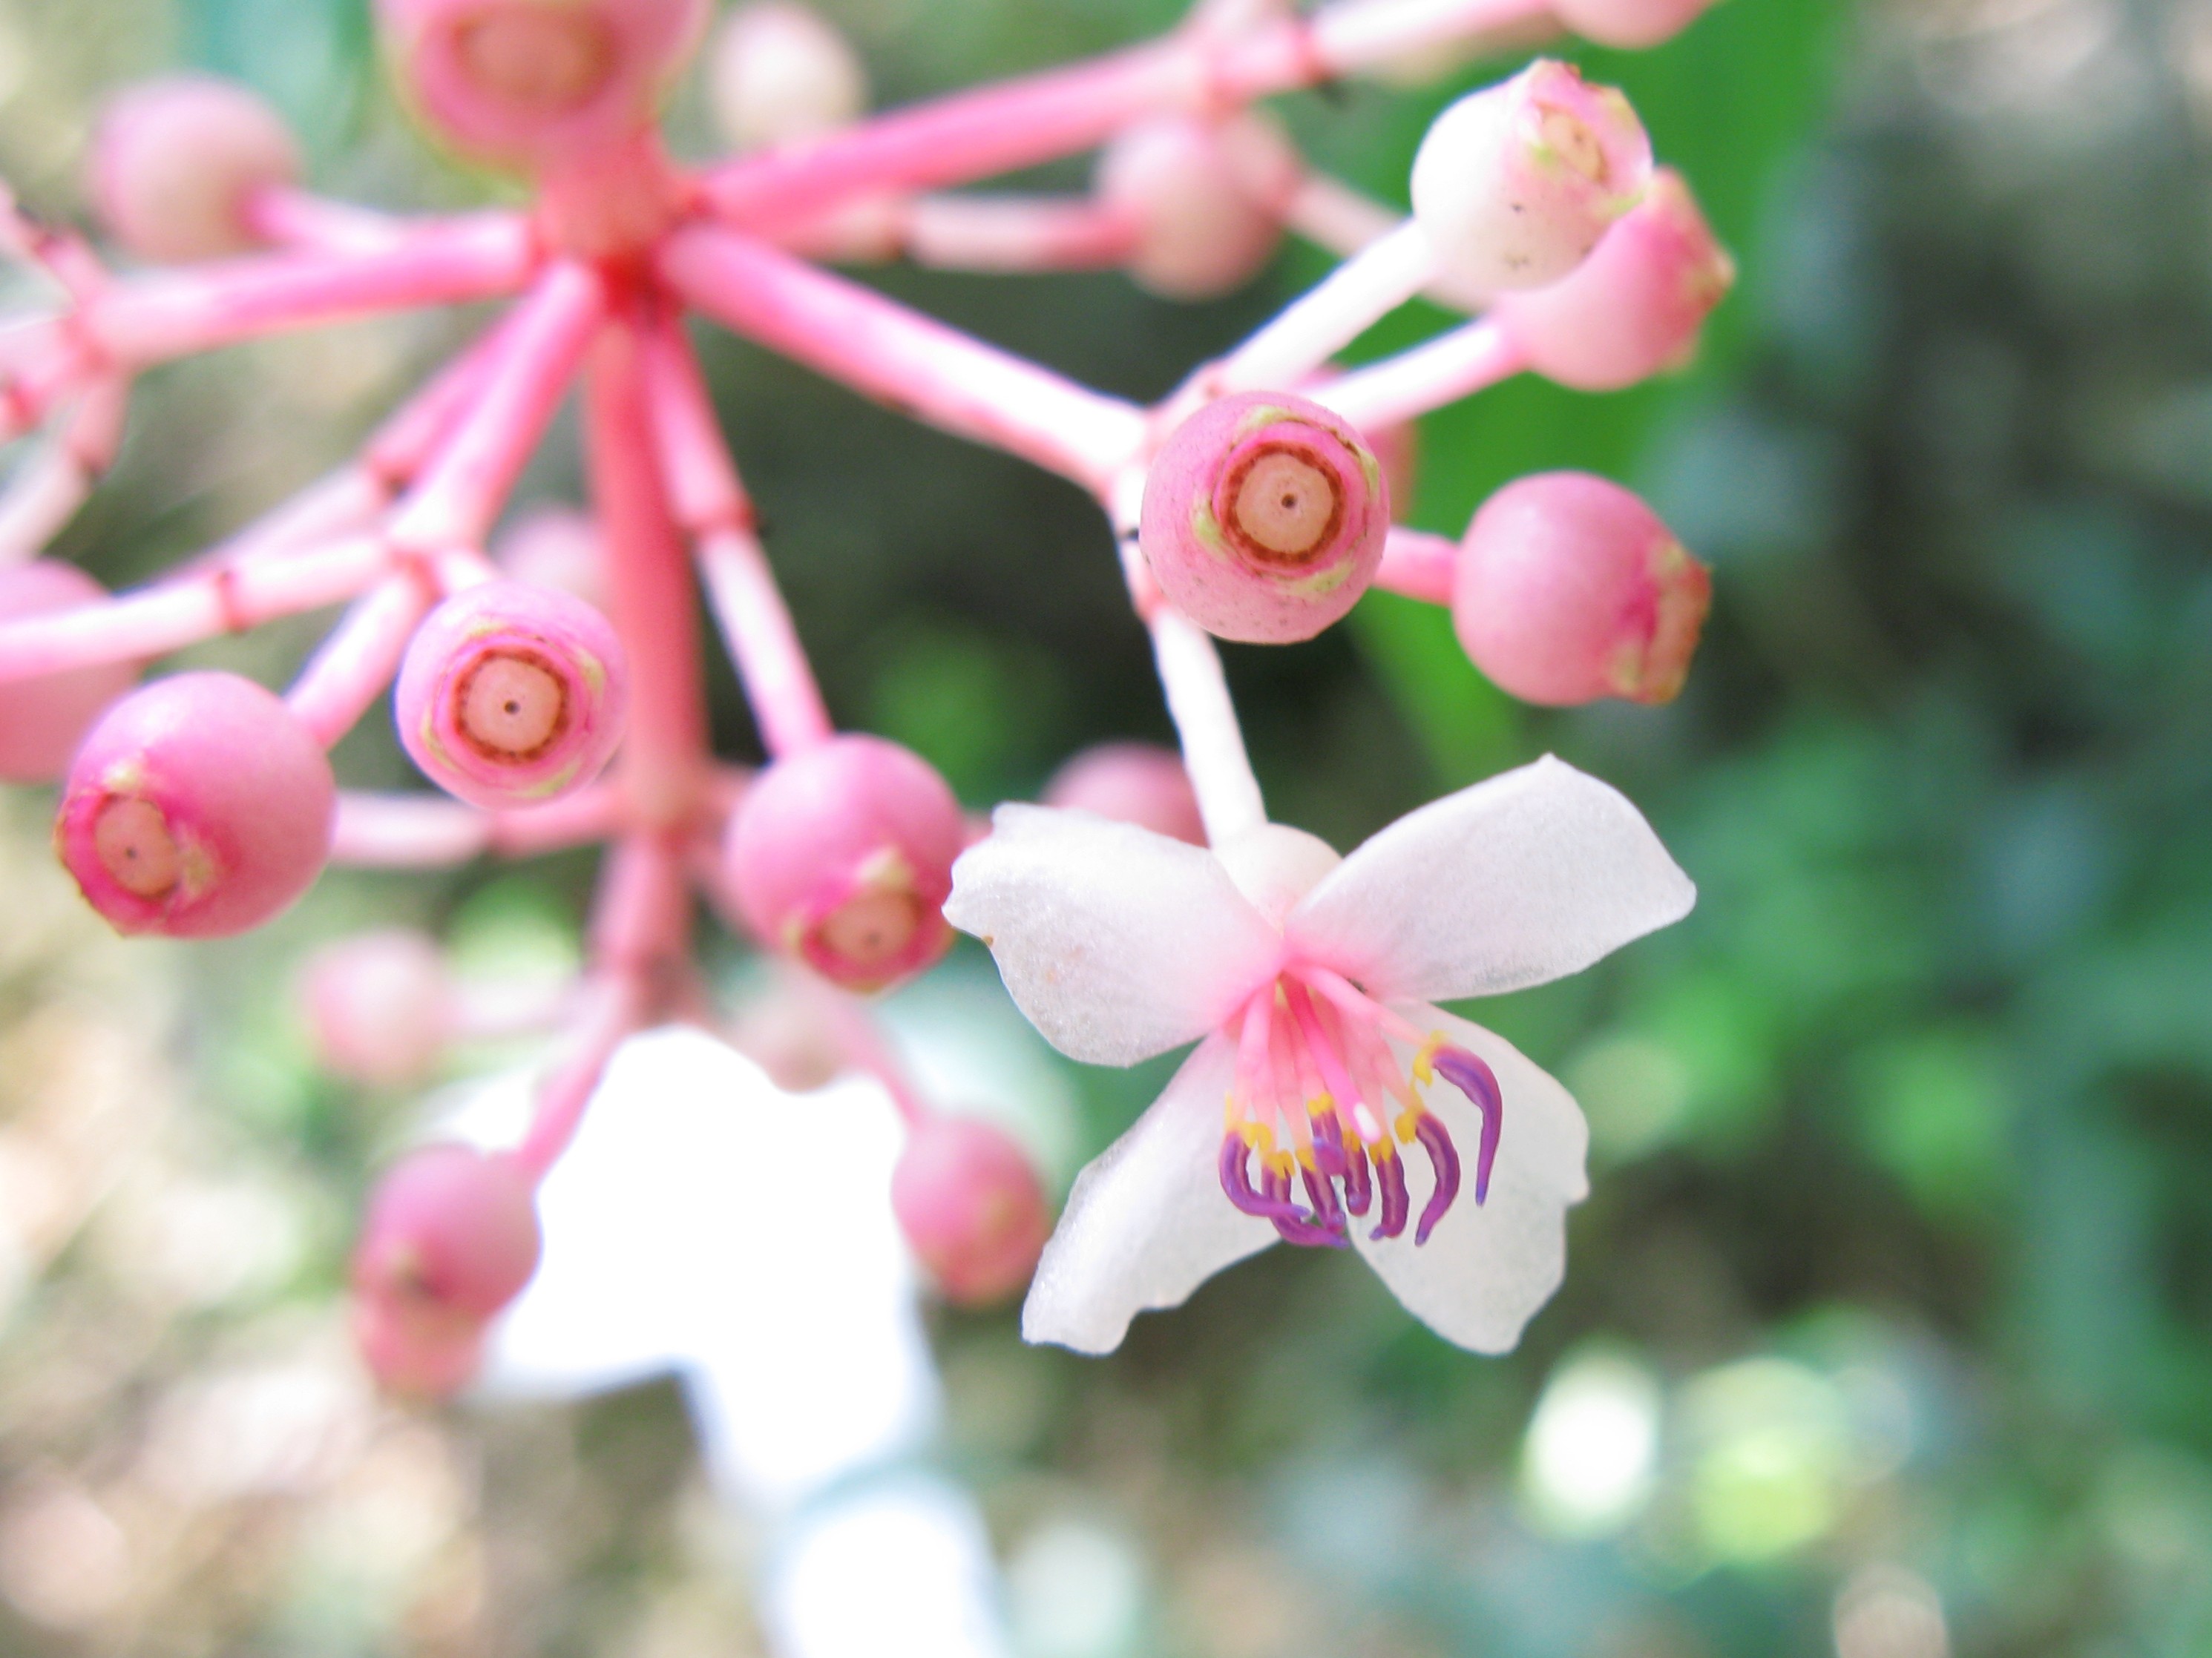
branch, blossom, plant, white, fruit, flower, petal, food, high, produce, botany, pink, flora, wildflower, shrub, hires, flowerpicturesnolimits, hi, res, powershotg7, canong7, macro photography, flowering plant, land plant